Italian South Africans

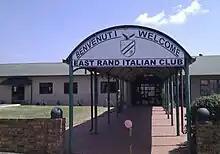
Italian Club in Boksburg, South Africa

At the end of the 1940s, many thousands of Italian ex-internees, who had established working relationships with South Africans during their imprisonment, decided to immigrate to South Africa. This was the case of the father of Italian South African runner Marcello Fiasconaro, an Italian pilot shot down during a bombing in Kenya and interned in Zonderwater. Numerous families of Istrian-Dalmatian exiles reached South Africa.